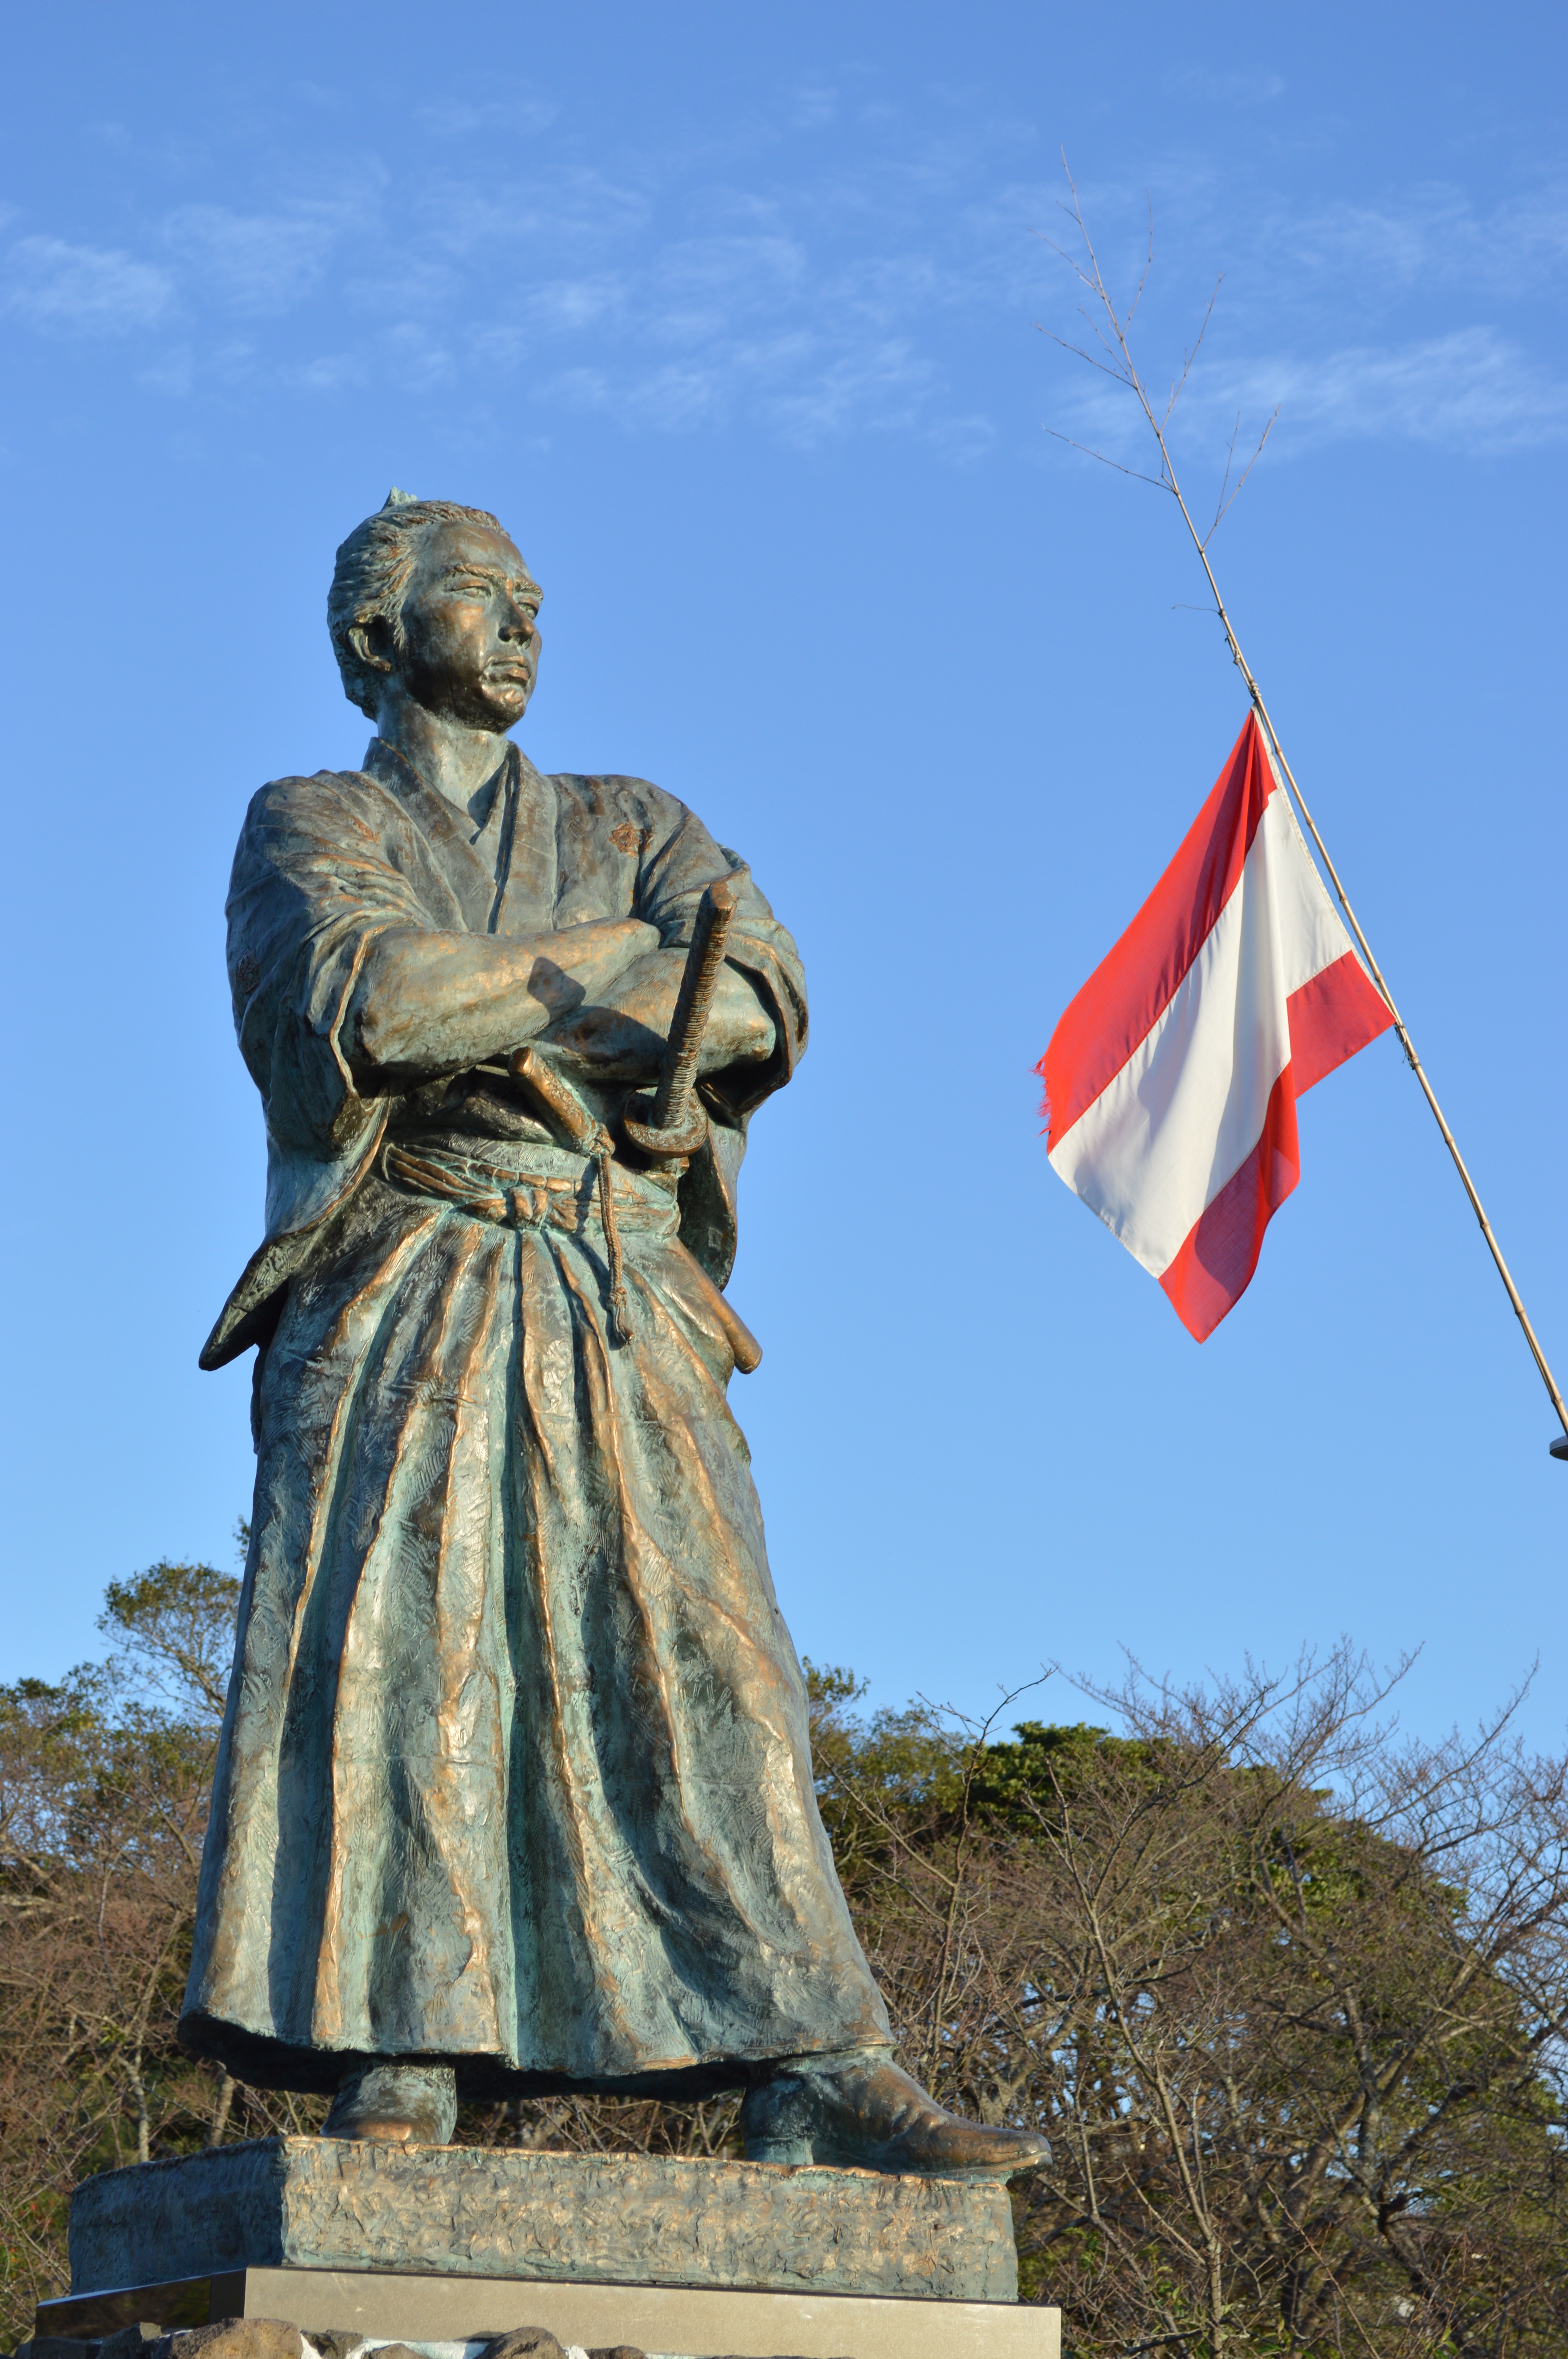
monument, statue, japan, blue sky, sculpture, memorial, art, temple, nagasaki, bronze statue, ancient history, sakamoto ryoma, chojiro, dragon horse statue, ryoma, kaientai, head wind park